Taos art colony

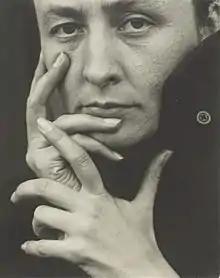

A friend of D. H. Lawrence, Georgia O'Keeffe (1887–1986) began to spend summers with the Lawrences starting in 1930. O'Keeffe's inspiration led Lawrence to discover he had a talent for painting, too. She made iconic, colorful paintings of flowers and bones she collected during her walks through the desert. In 1940, she bought her first home in New Mexico. Her husband, Alfred Stieglitz, preferring to stay in New York, O'Keeffe spent much of the year with him. Upon his death in 1946, O'Keeffe moved permanently to her New Mexico home, in an area known as Ghost Ranch, and later built a home in Abiquiu, New Mexico.